Justin Medlock

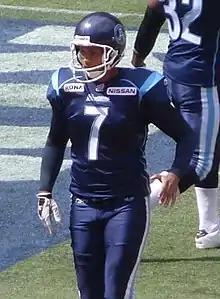
Medlock with the Argonauts in 2009

Medlock signed with the Toronto Argonauts on April 16, 2009 and competed with fellow new import kicker Eddie Johnson for the kicking spot vacated by the retirement of Mike Vanderjagt. At the end of training camp, the Argos elected to keep both kickers and coach Bart Andrus elected to start Johnson for game one and placed Medlock on the practice roster. Johnson, however, was injured on the opening kickoff when he separated his shoulder when tackling the return man and Medlock was slated to kick for game two of the 2009 Toronto Argonauts season.